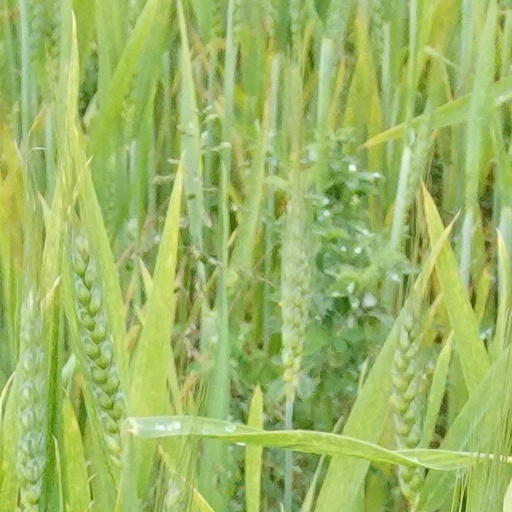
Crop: wheat